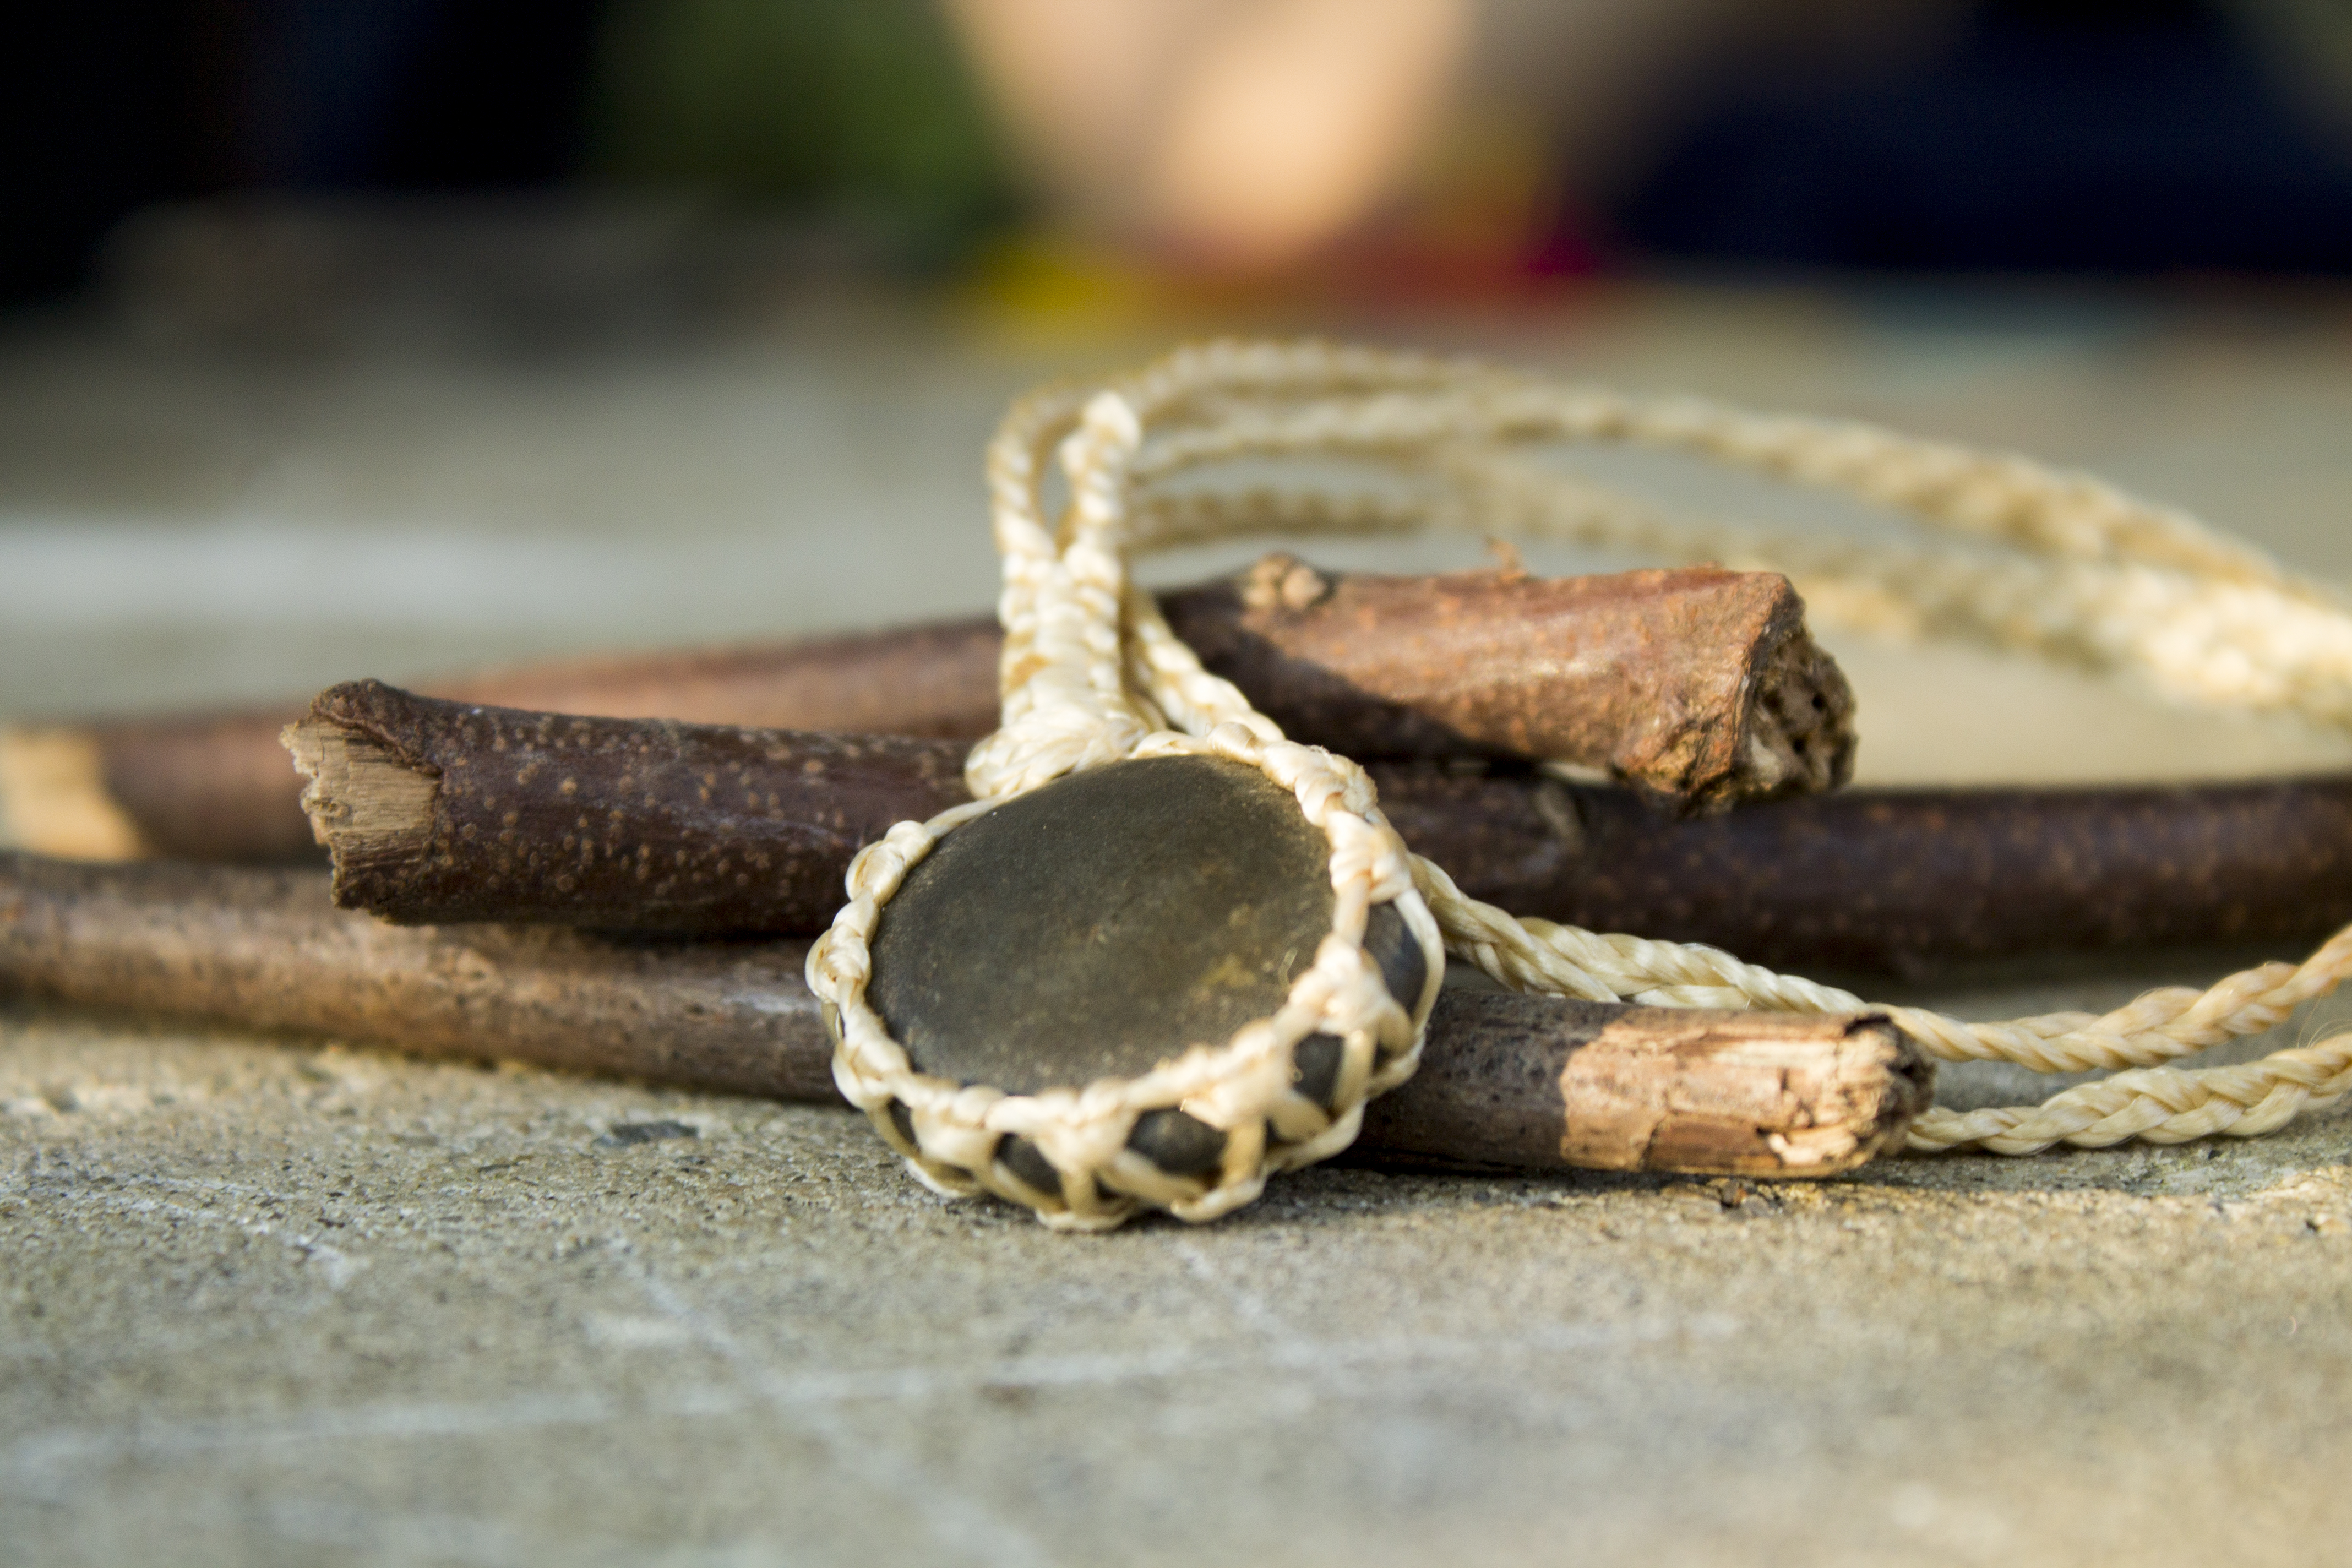
something, ingredient